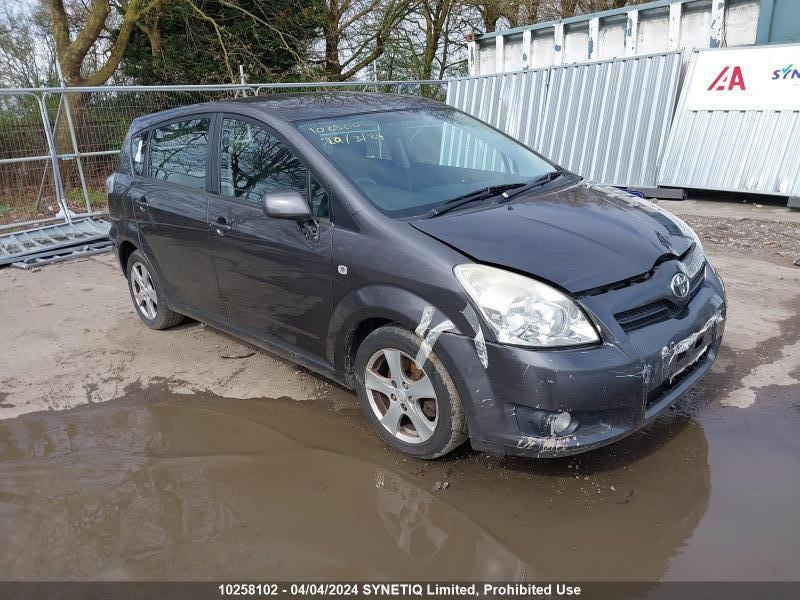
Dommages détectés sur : pare-choc avant, capot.
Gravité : mineur